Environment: lab
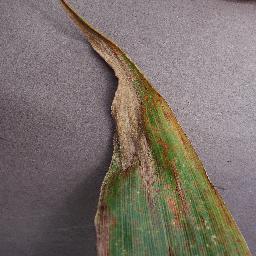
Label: northern_corn_leaf_blight